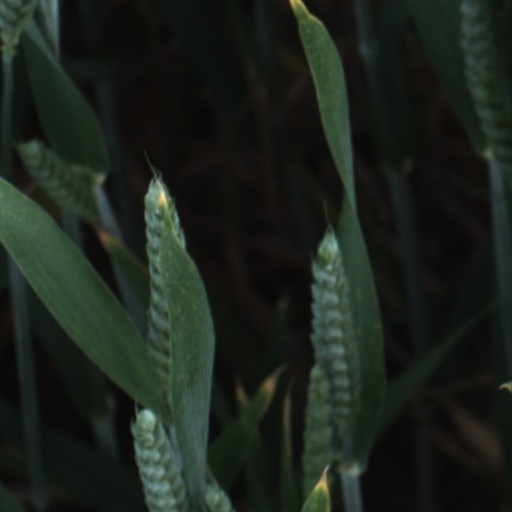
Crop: wheat